Pre-industrial society

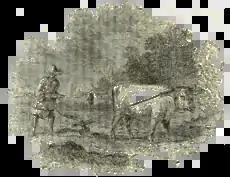
"Tartar Agriculturalist": A Chinese farmer using an ox to pull a scratch plow

Pre-industrial society refers to social attributes and forms of political and cultural organization that were prevalent before the advent of the Industrial Revolution, which occurred from 1750 to 1850. "Pre-industrial" refers to a time before there were machines and tools to help perform tasks "en masse". Pre-industrial civilization dates back to centuries ago, but the main era known as the pre-industrial society occurred right before the industrial society. Pre-Industrial societies vary from region to region depending on the culture of a given area or history of social and political life. Europe was known for its feudal system and the Italian Renaissance.